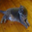
Label: cat